James Holman

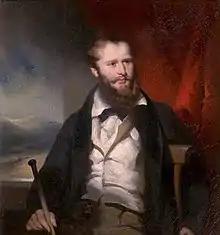
James Holman, in an 1830 Royal Society portrait by George Chinnery painted in Canton (modern-day Guangzhou)

James Holman FRS (15 October 1786 – 29 July 1857), known as the "Blind Traveller," was a British adventurer, author and social observer, best known for his writings on his extensive travels. Completely blind and experiencing pain and limited mobility, he undertook a series of solo journeys that were unprecedented both in their extent of geography and method of "human echolocation". In 1866, the journalist William Jerdan wrote that "From Marco Polo to Mungo Park, no three of the most famous travellers, grouped together, would exceed the extent and variety of countries traversed by our blind countryman." In 1832, Holman became the first blind person to circumnavigate the globe. He continued travelling, and by October 1846 had visited every inhabited continent.